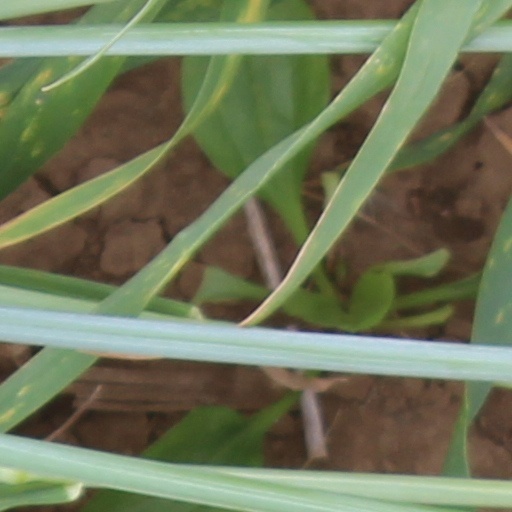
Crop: wheat